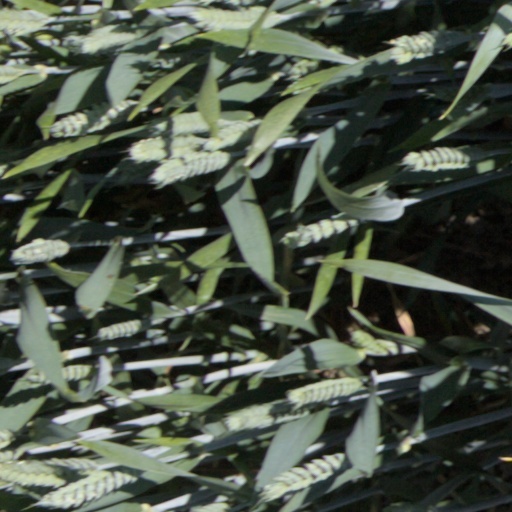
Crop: wheat